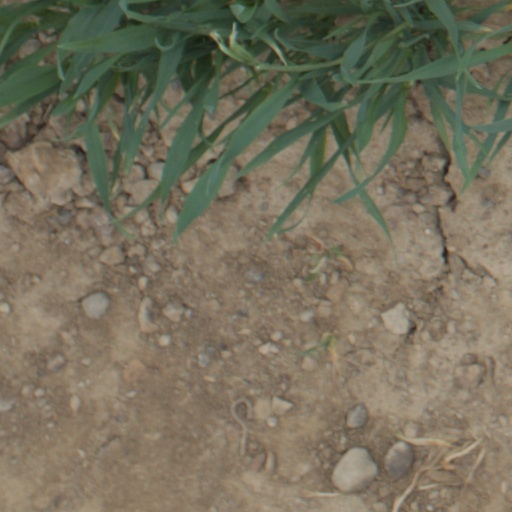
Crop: wheat